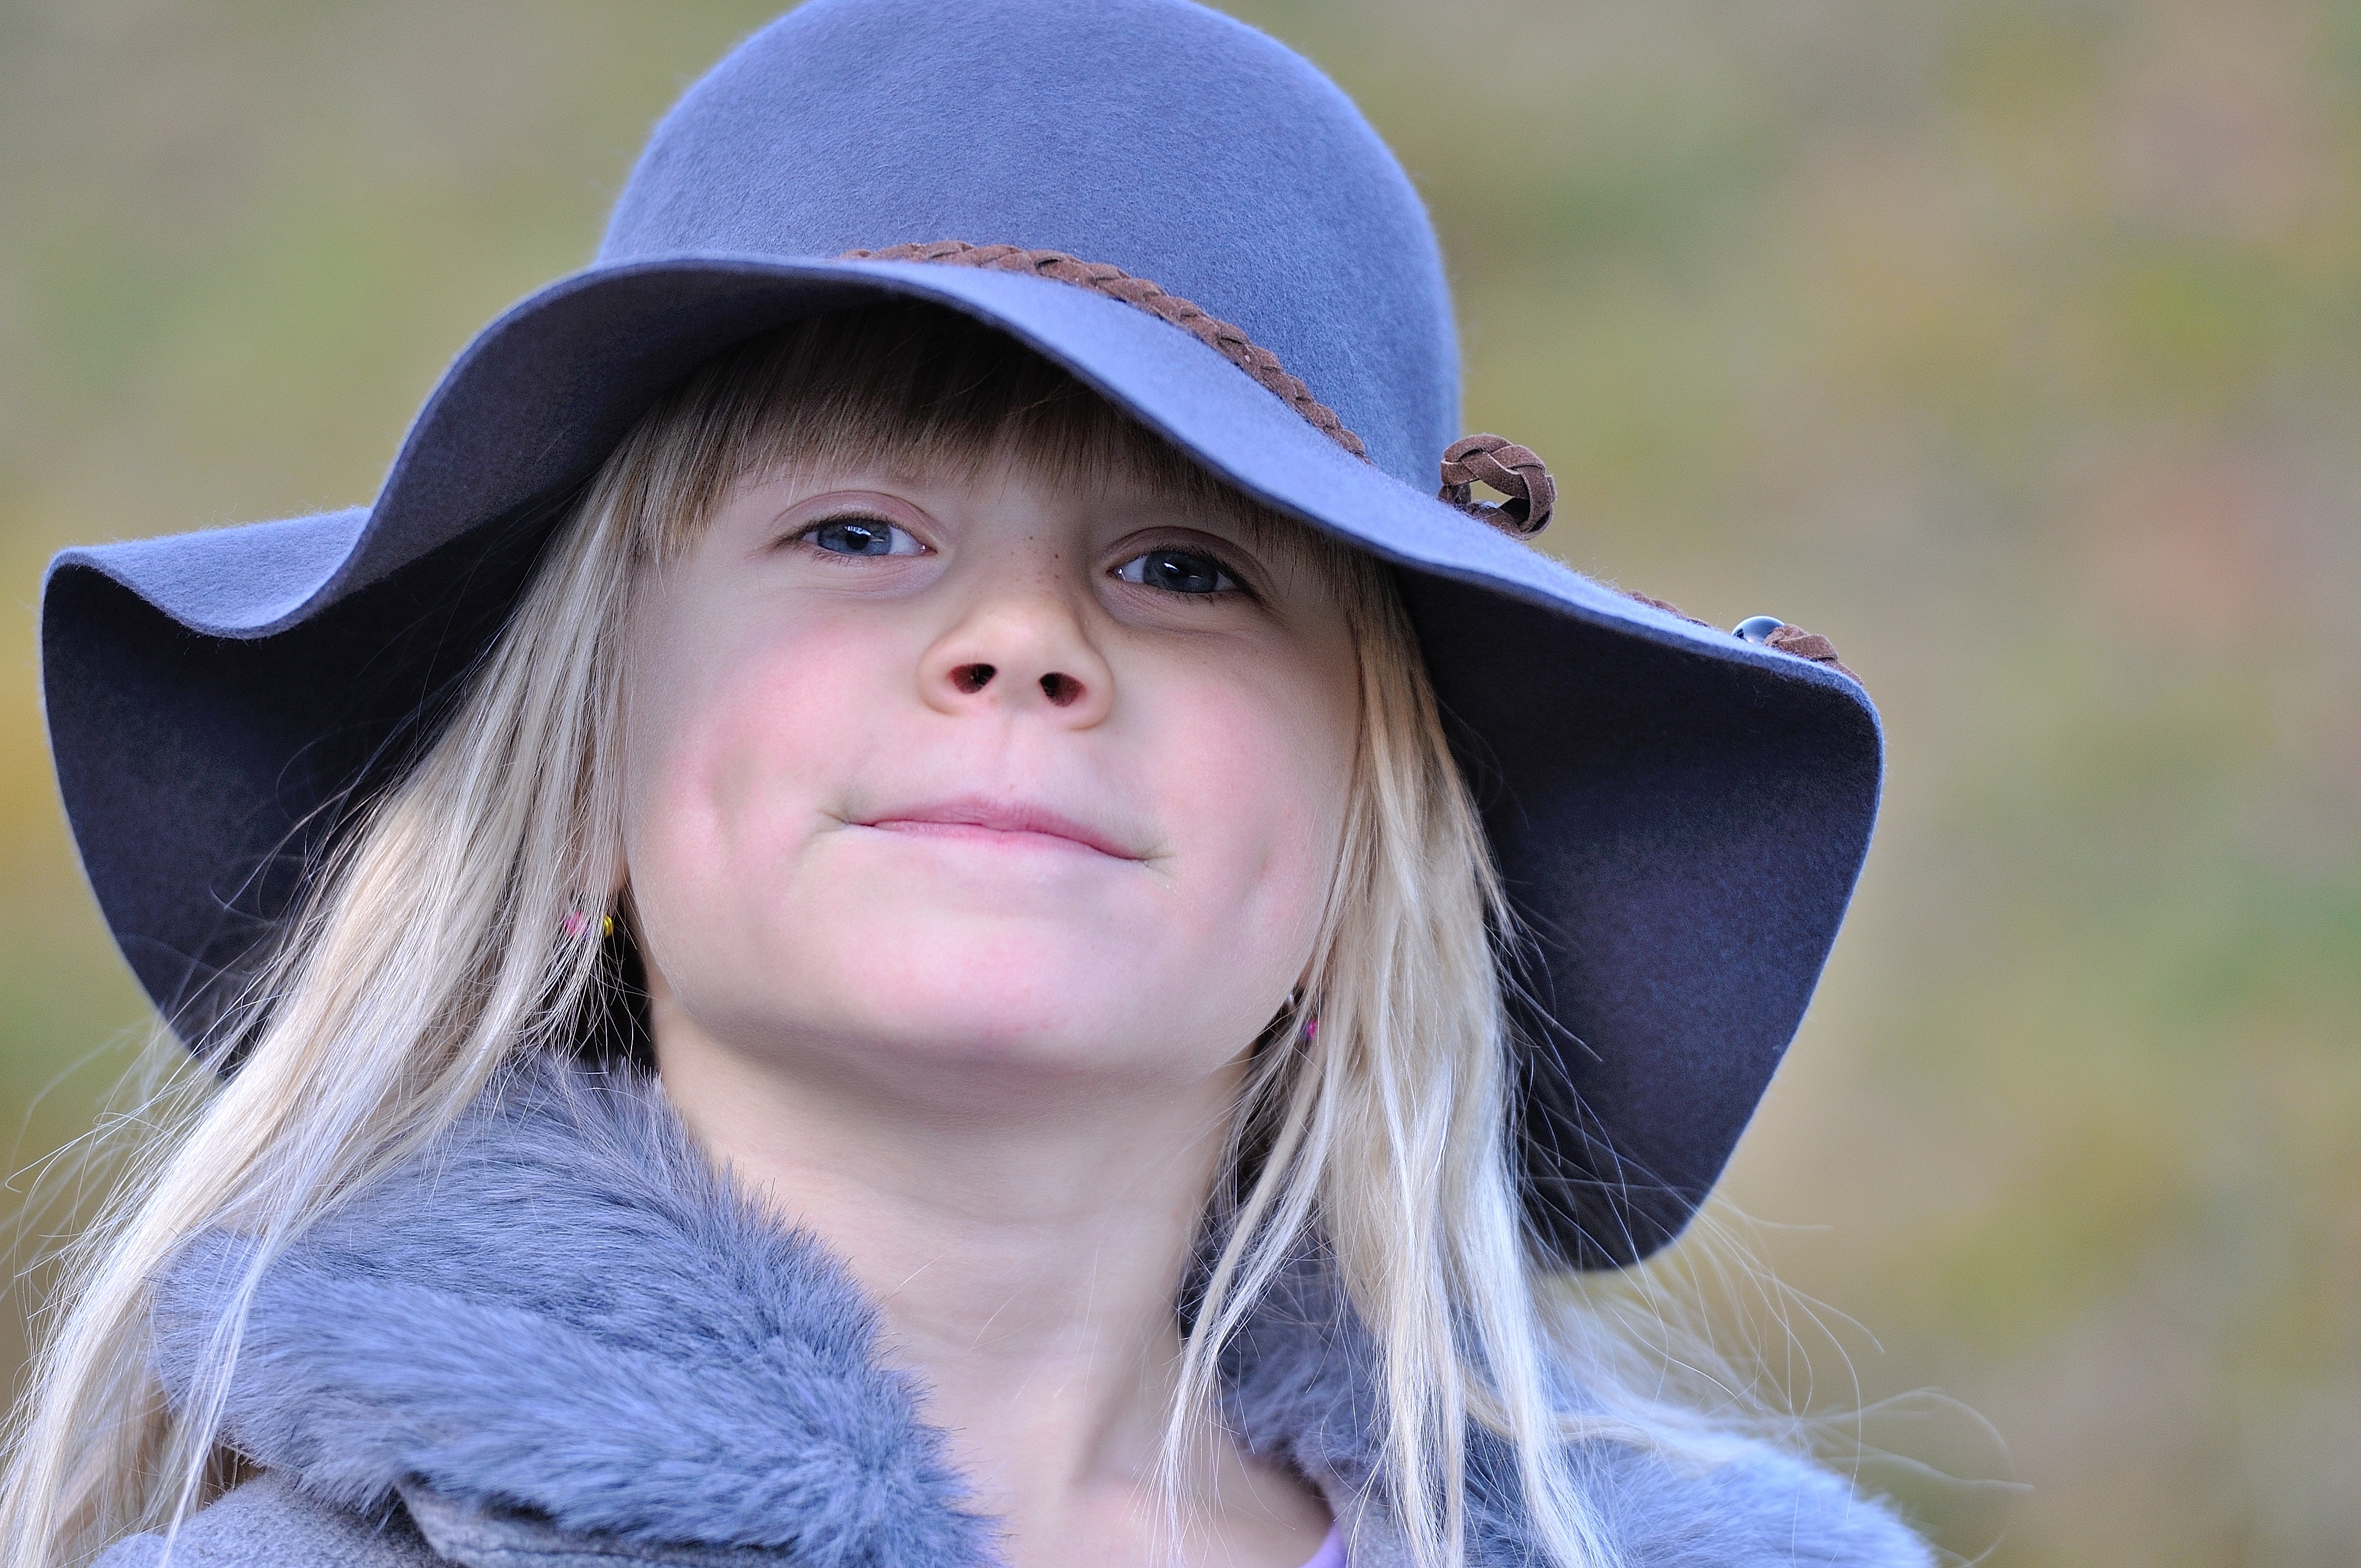
person, girl, woman, photography, portrait, model, spring, child, hat, blue, clothing, lady, facial expression, smile, close up, face, eye, cap, head, beauty, blond, portrait photography, fashion accessory